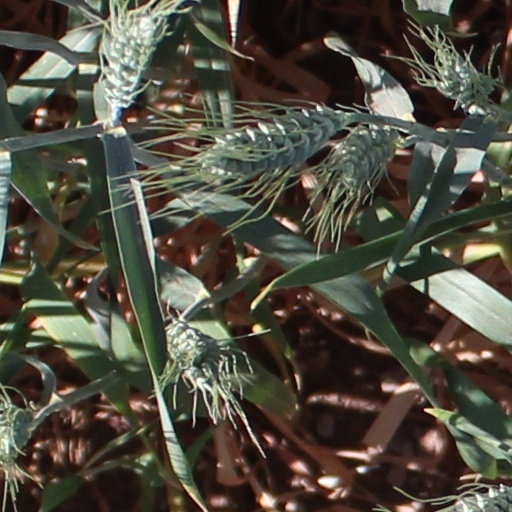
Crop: wheat